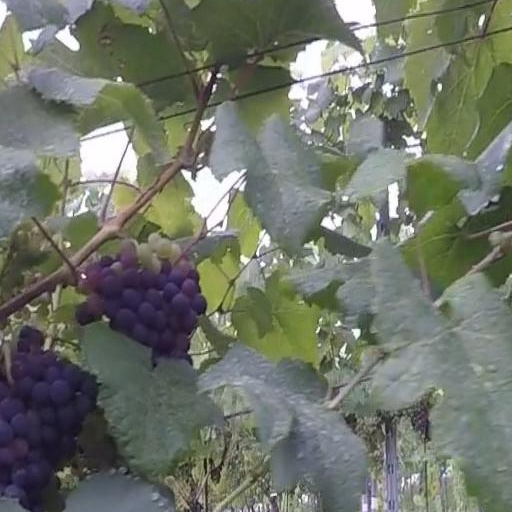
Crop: grape